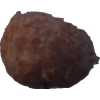
Label: orange_peeled